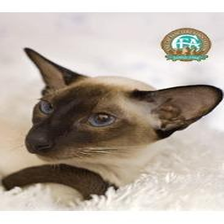
Species: cat
Breed: Siamese